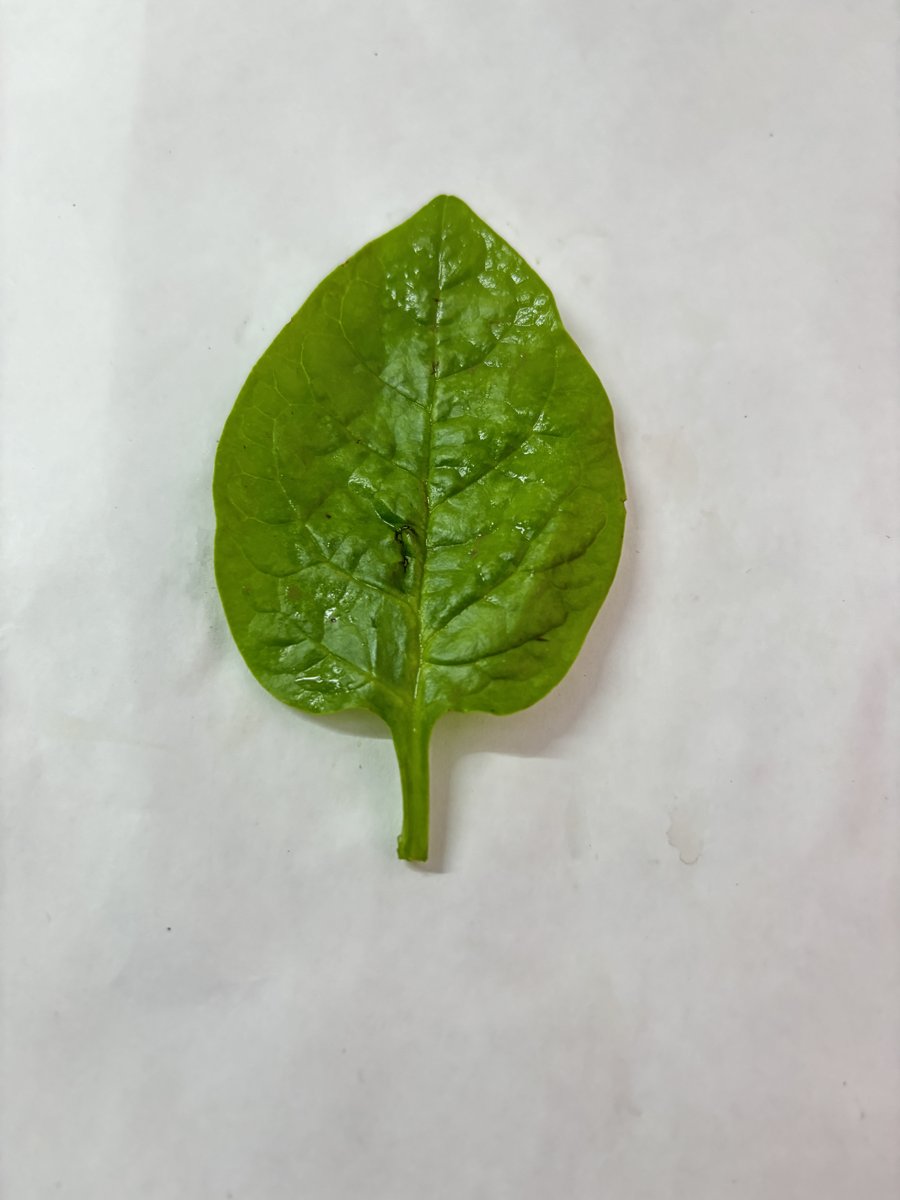
Label: Pest-Damage